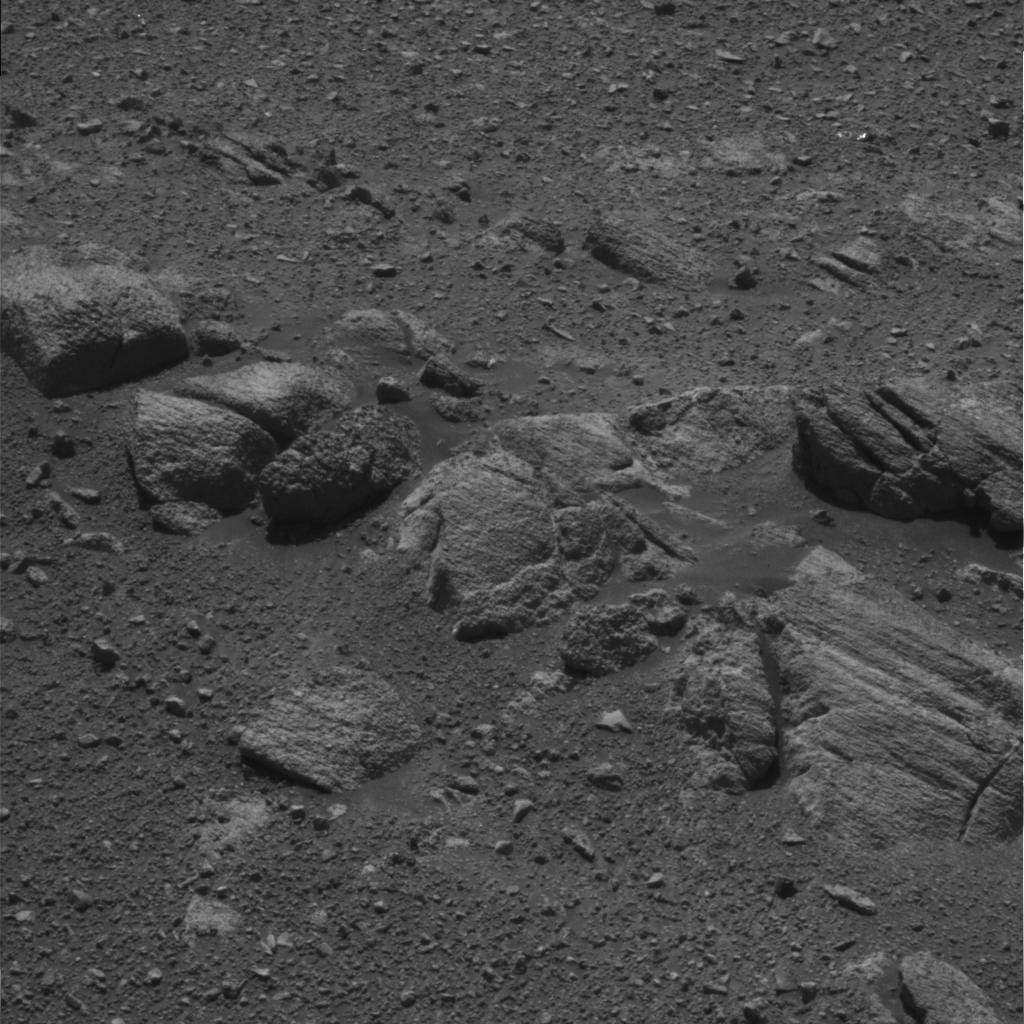
Surface features visible: Rock Outcrops, Clasts, Rock (Linear Features), Soil, Nearby Surface